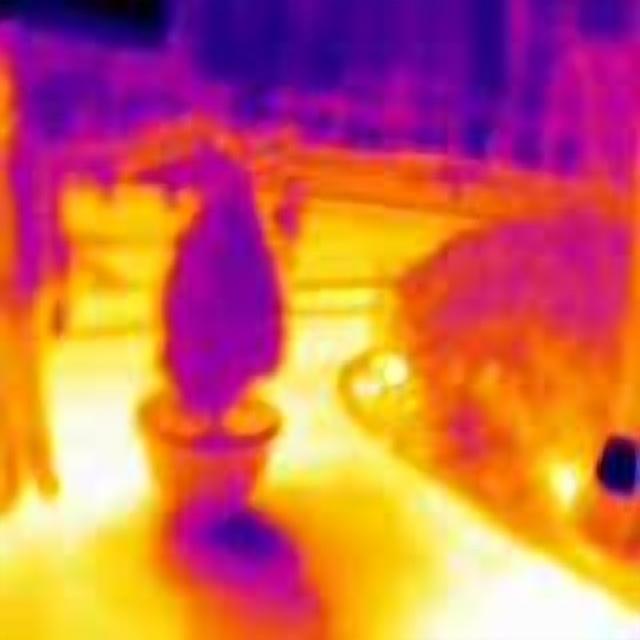
Detected objects:
label: person